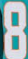
Number: 8